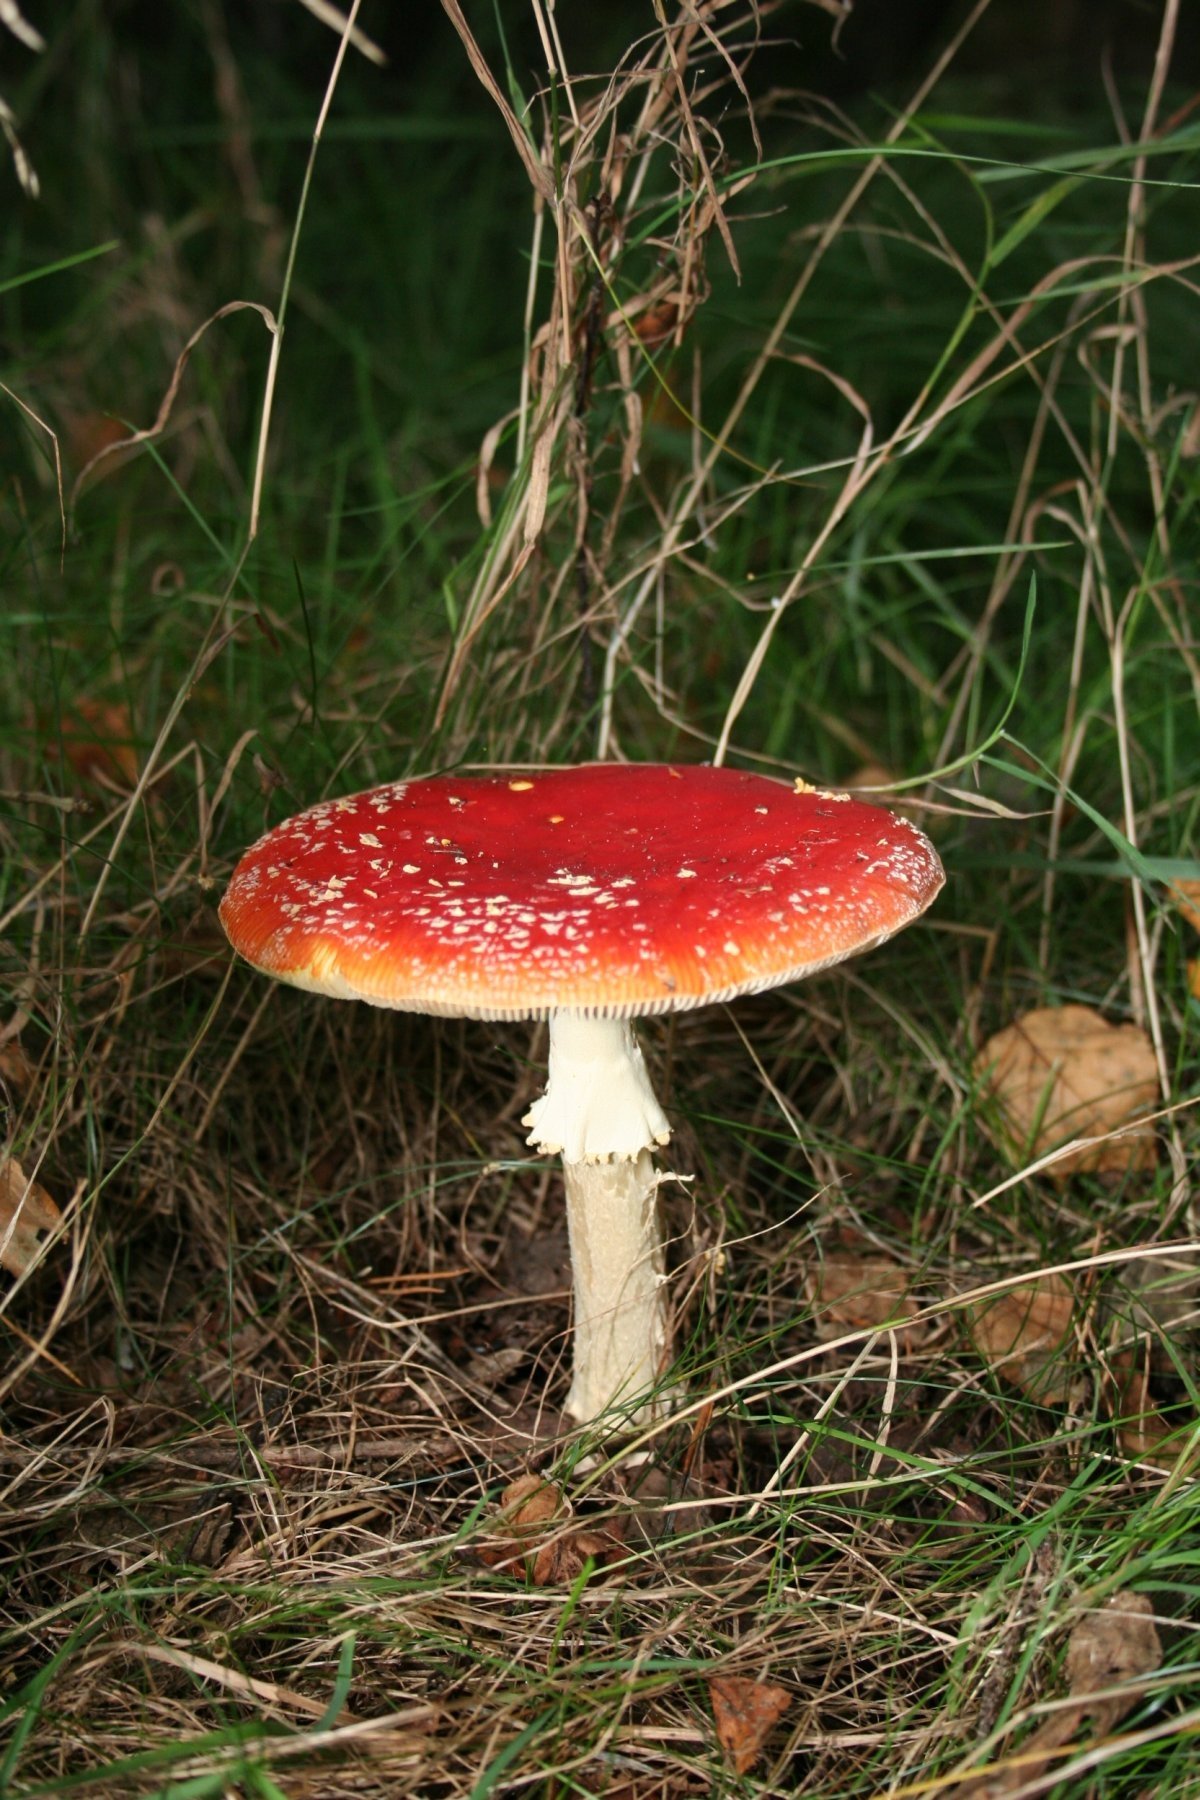
nature, forest, grass, leaf, autumn, soil, botany, mushroom, flora, leaves, fungus, fly agaric, woodland, habitat, agaric, bolete, macro photography, edible mushroom, natural environment, medicinal mushroom, penny bun